Bözen

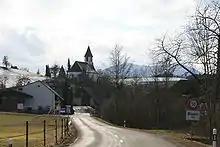
Village church and village of Bözen

Bözen has an area, , of . Of this area, or 66.1% is used for agricultural purposes, while or 21.8% is forested. Of the rest of the land, or 11.1% is settled (buildings or roads) and or 0.3% is unproductive land.